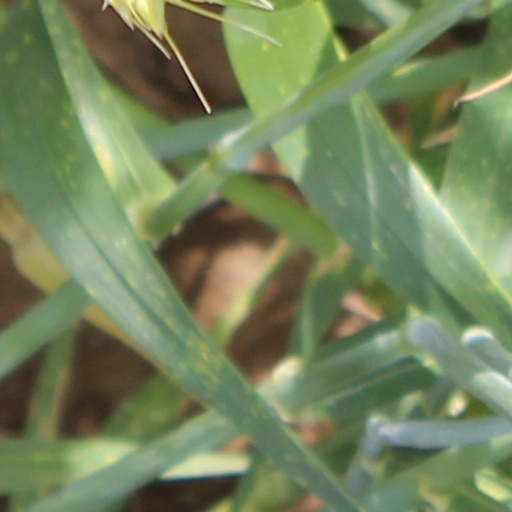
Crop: wheat